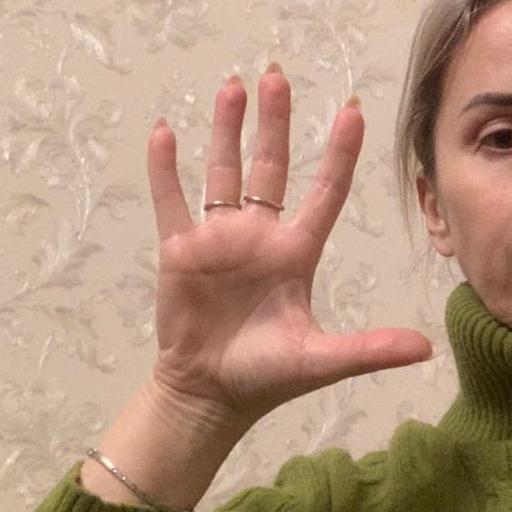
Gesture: palm